Theatre Royal, Hyde

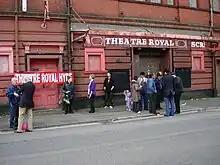
Supporters of The Theatre Royal, September 2011

In 1999, planning permission was in the process of being granted to demolish the theatre to make way for a housing development, however a group of volunteers joined together to save the Theatre Royal, named Theatre Royal Onward, the group campaigned for the theatre to be granted listed building status which it was in 2000. The theatre was put up for auction in 2005 however the society lost the bid to buy the theatre and it was sold to a local property developer, Aurora Hyde Limited. However the fight to return the theatre to its former glory continues, much like the campaign to save another local theatre, Stockport Plaza which was successful.